Cry For Us All

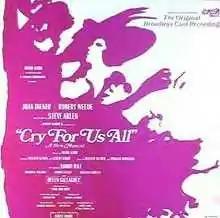
Original Cast Recording

Cry for Us All is a musical with a book by William Alfred and Albert Marre, lyrics by William Alfred and Phyllis Robinson, and music by Mitch Leigh. The show ran on Broadway for nine performances in 1970.